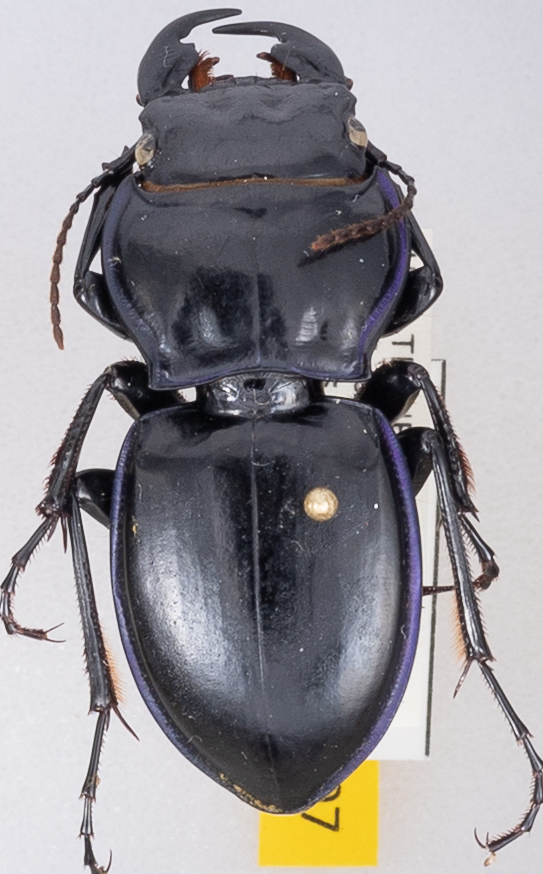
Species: Pasimachus punctulatus
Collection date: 2021-06-08
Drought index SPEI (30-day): -0.42
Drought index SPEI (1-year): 0.63
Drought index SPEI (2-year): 2.09